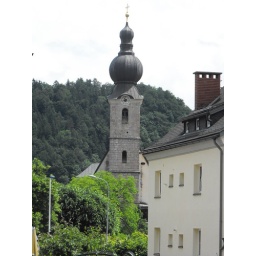
Interesting little church tower near the cable car base station